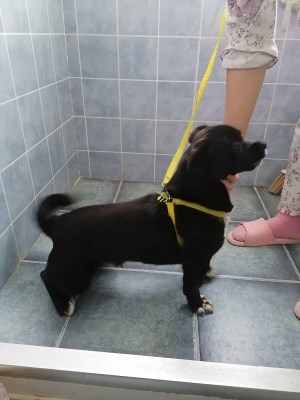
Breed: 3336-n000121-chinese_rural_dog